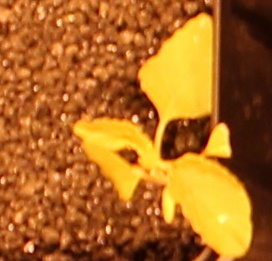
Label: Redroot Pigweed